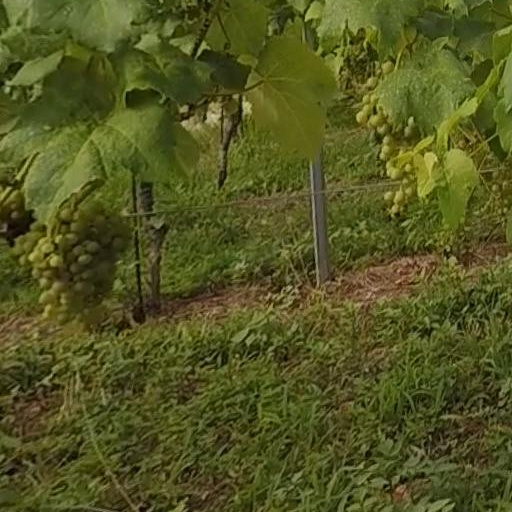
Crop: grape